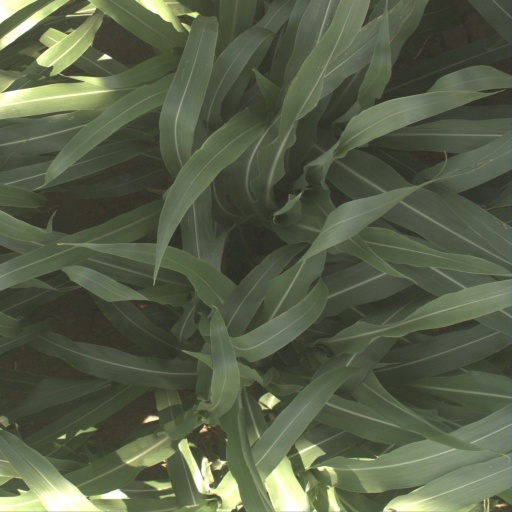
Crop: sorghum